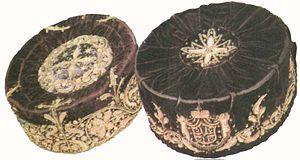
Le kapa ou cappa est un couvre-chef traditionnel de plusieurs régions méditerranéennes, notamment d'Italie et des Balkans, principalement porté par les hommes.